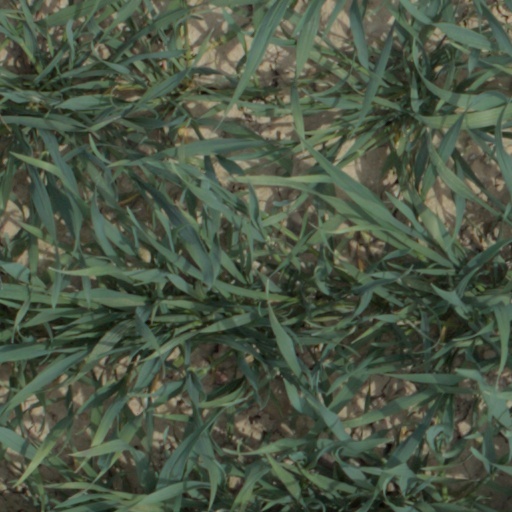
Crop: wheat